Sofia University

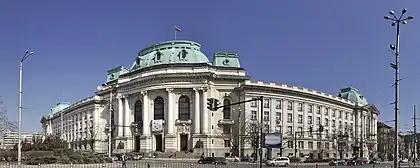
Sofia University's main building

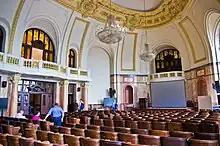
Aula of Sofia University in the Rectorate, the university main building

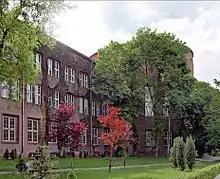
Faculty of Biology

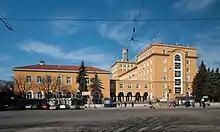
Faculty of Chemistry and Pharmacy

Humboldt-Universität Berlin, Technische Universität Dresden, Université de Genève, and others.